Vigo

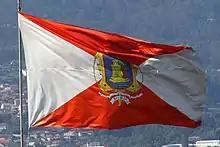
The municipal flag waving in the wind, featuring the olive tree.

At this time, and in spite of the attacks, Vigo developed its earliest commerce and was given several privileges by the kings of Spain.